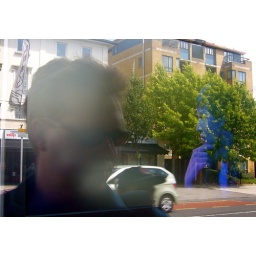
Jim looking at a TV screen in a shop window.